John J. Lentz

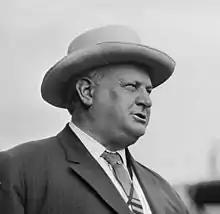

John Jacob Lentz (January 27, 1856 – July 27, 1931) was an American lawyer and politician who served as a U.S. Representative from Ohio for two terms from 1897 to 1901.